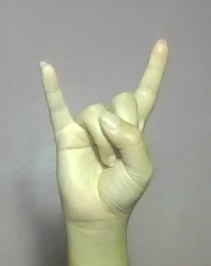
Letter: la